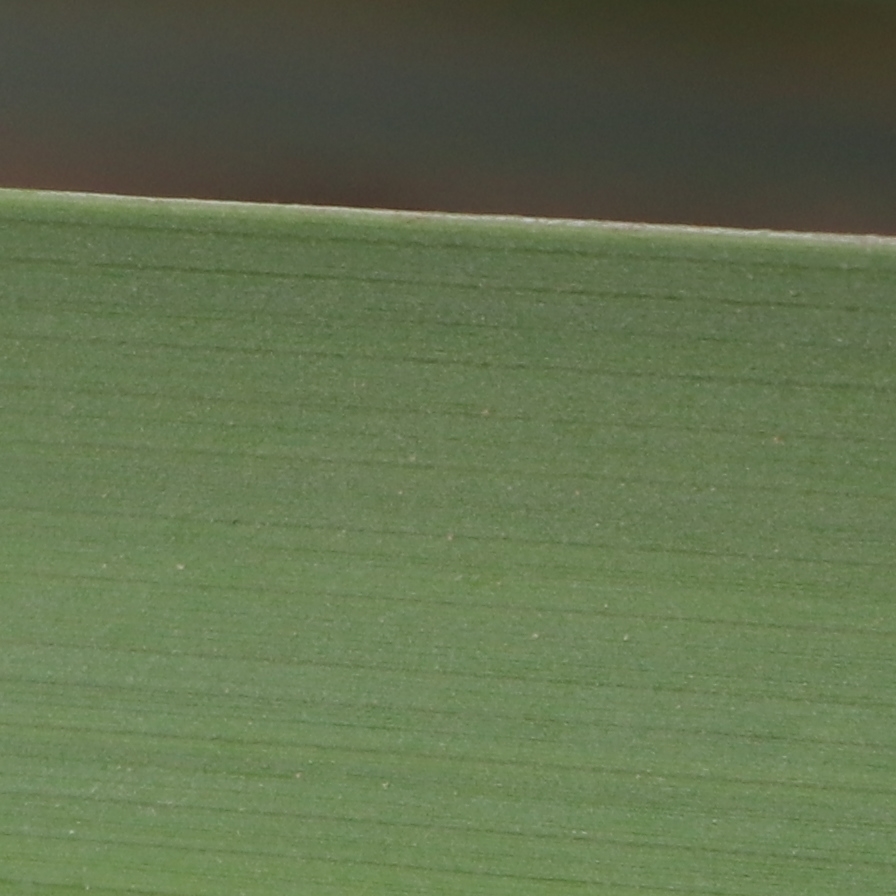
Label: Healthy